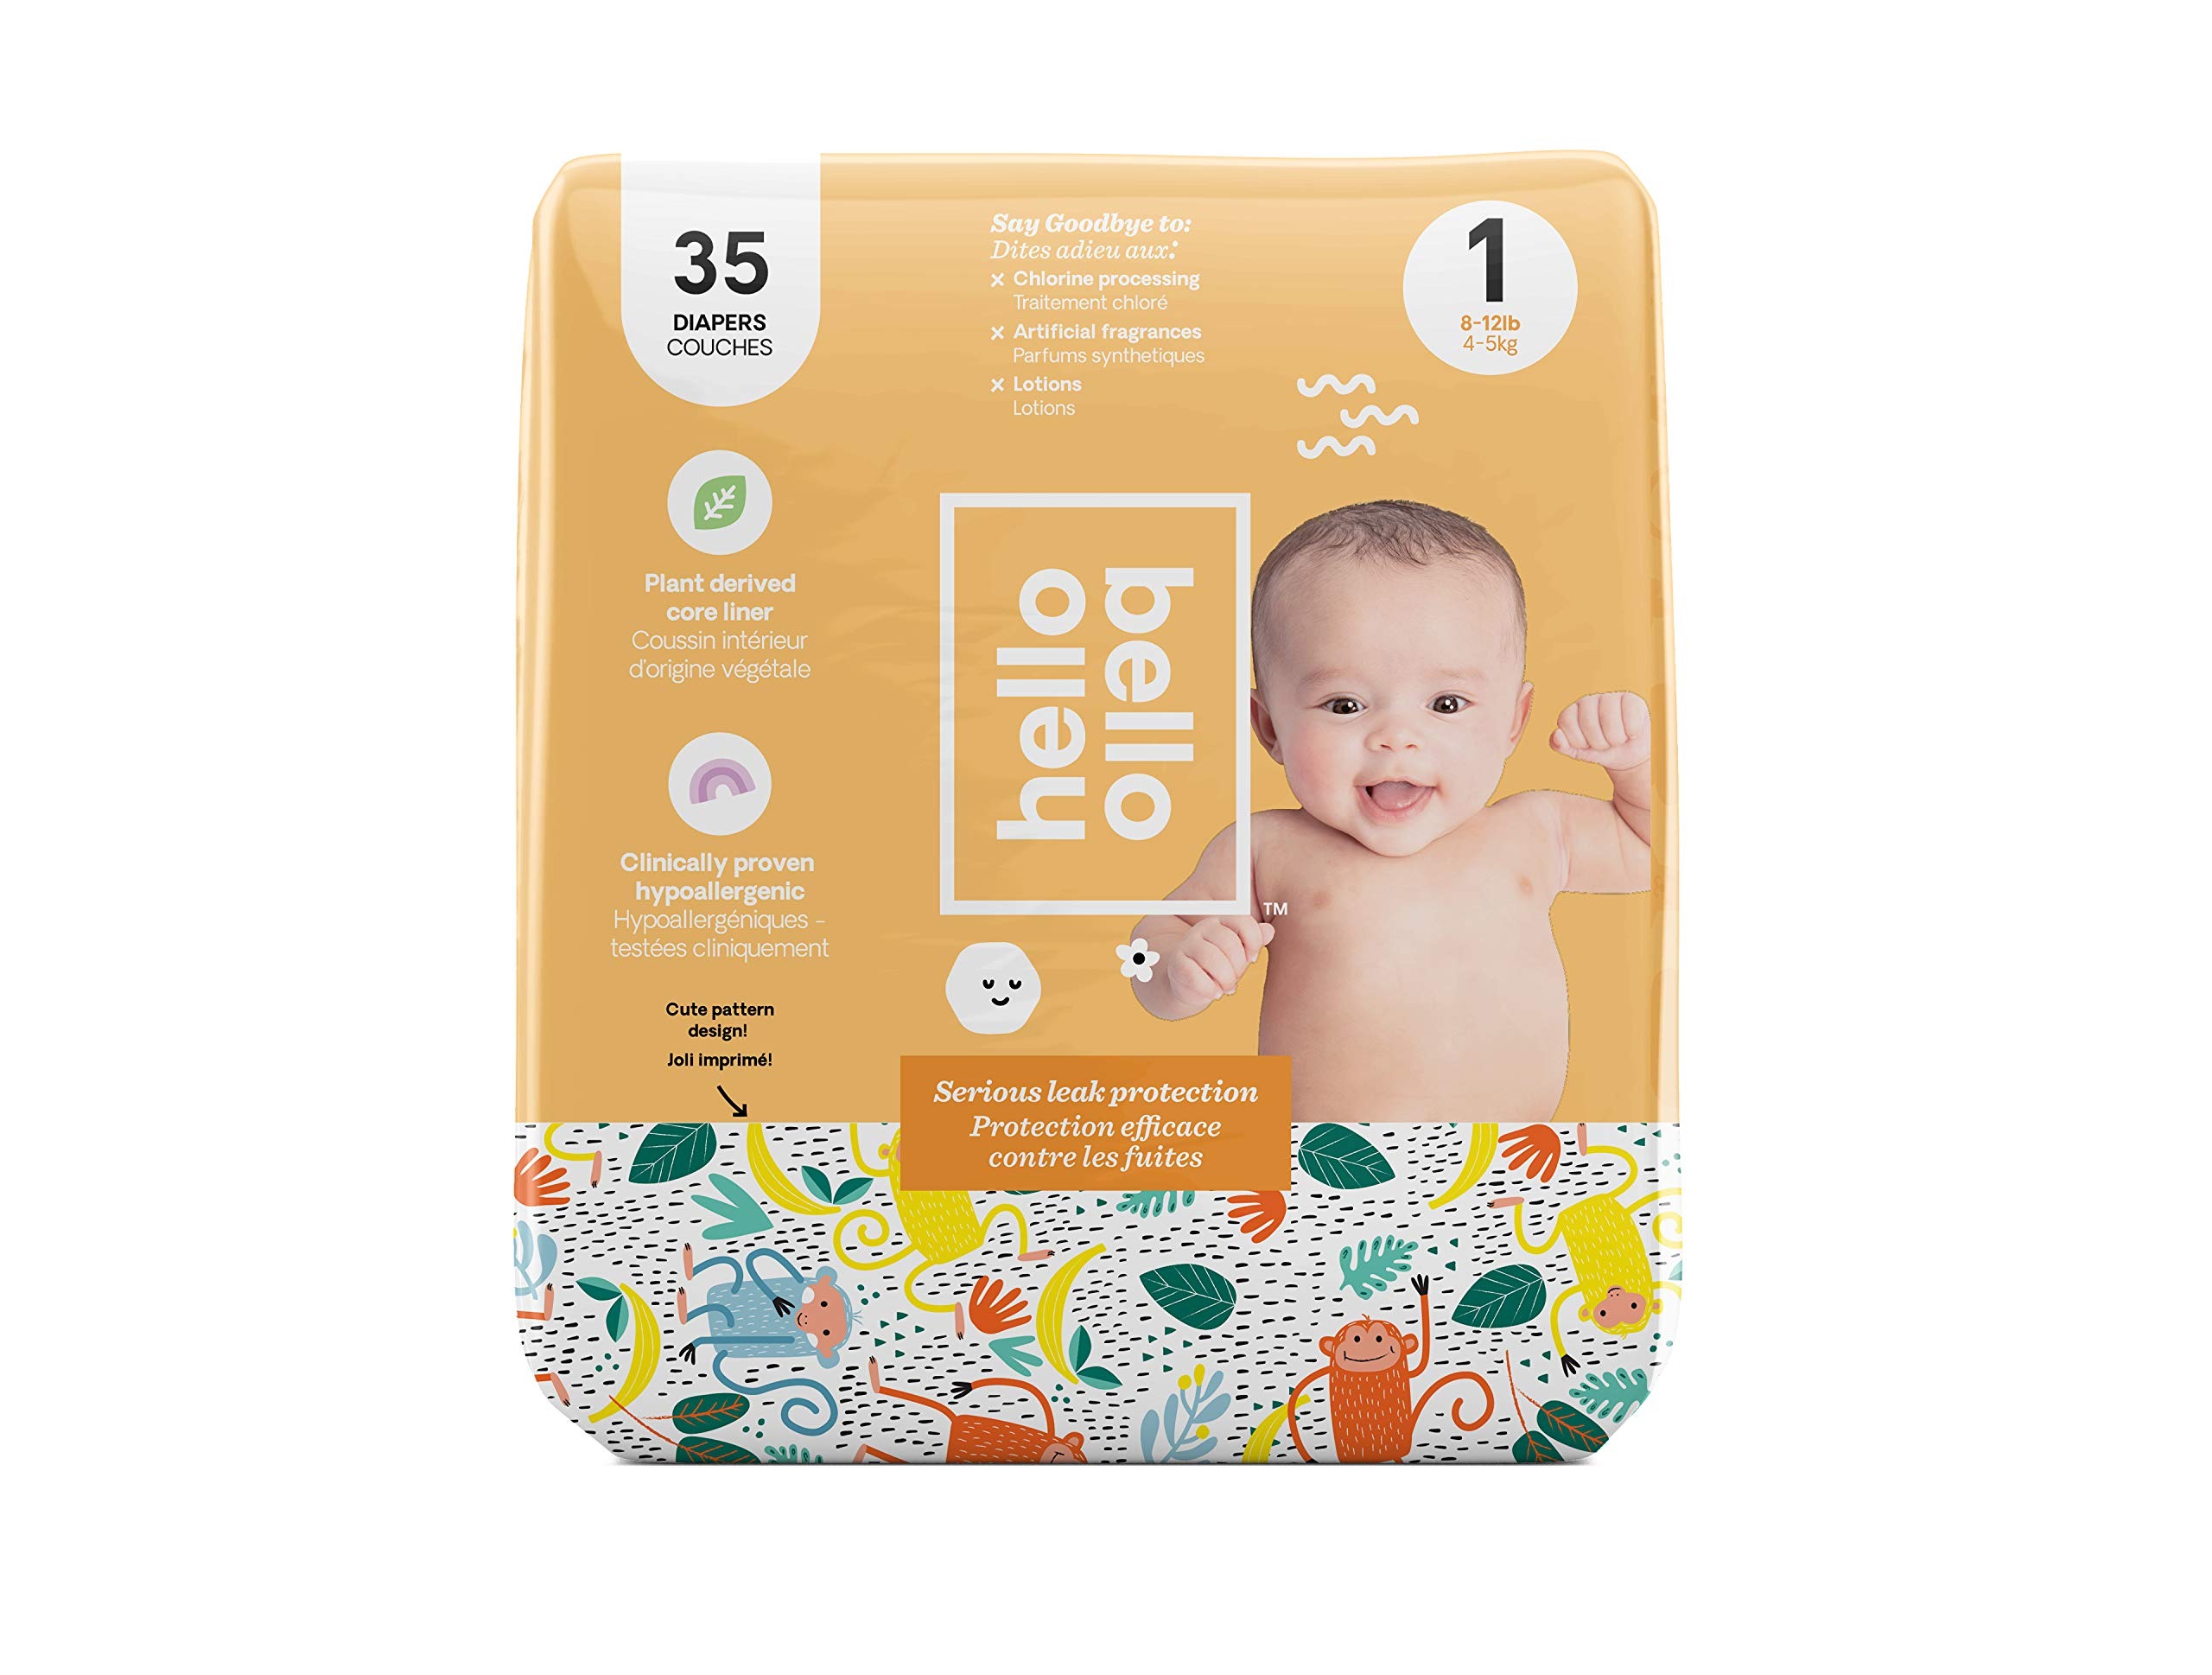
Item Name: Hello Bello Disposable Jumbo Pack Diapers Size 1, 35 CT
Value: 35.0
Unit: Count

Price: 7.97